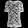
Label: T - shirt / top